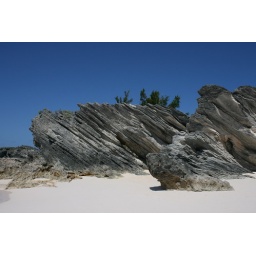
Beautiful pink sand and limestone 'coral dune' stratigraphy and formations in Bermuda.